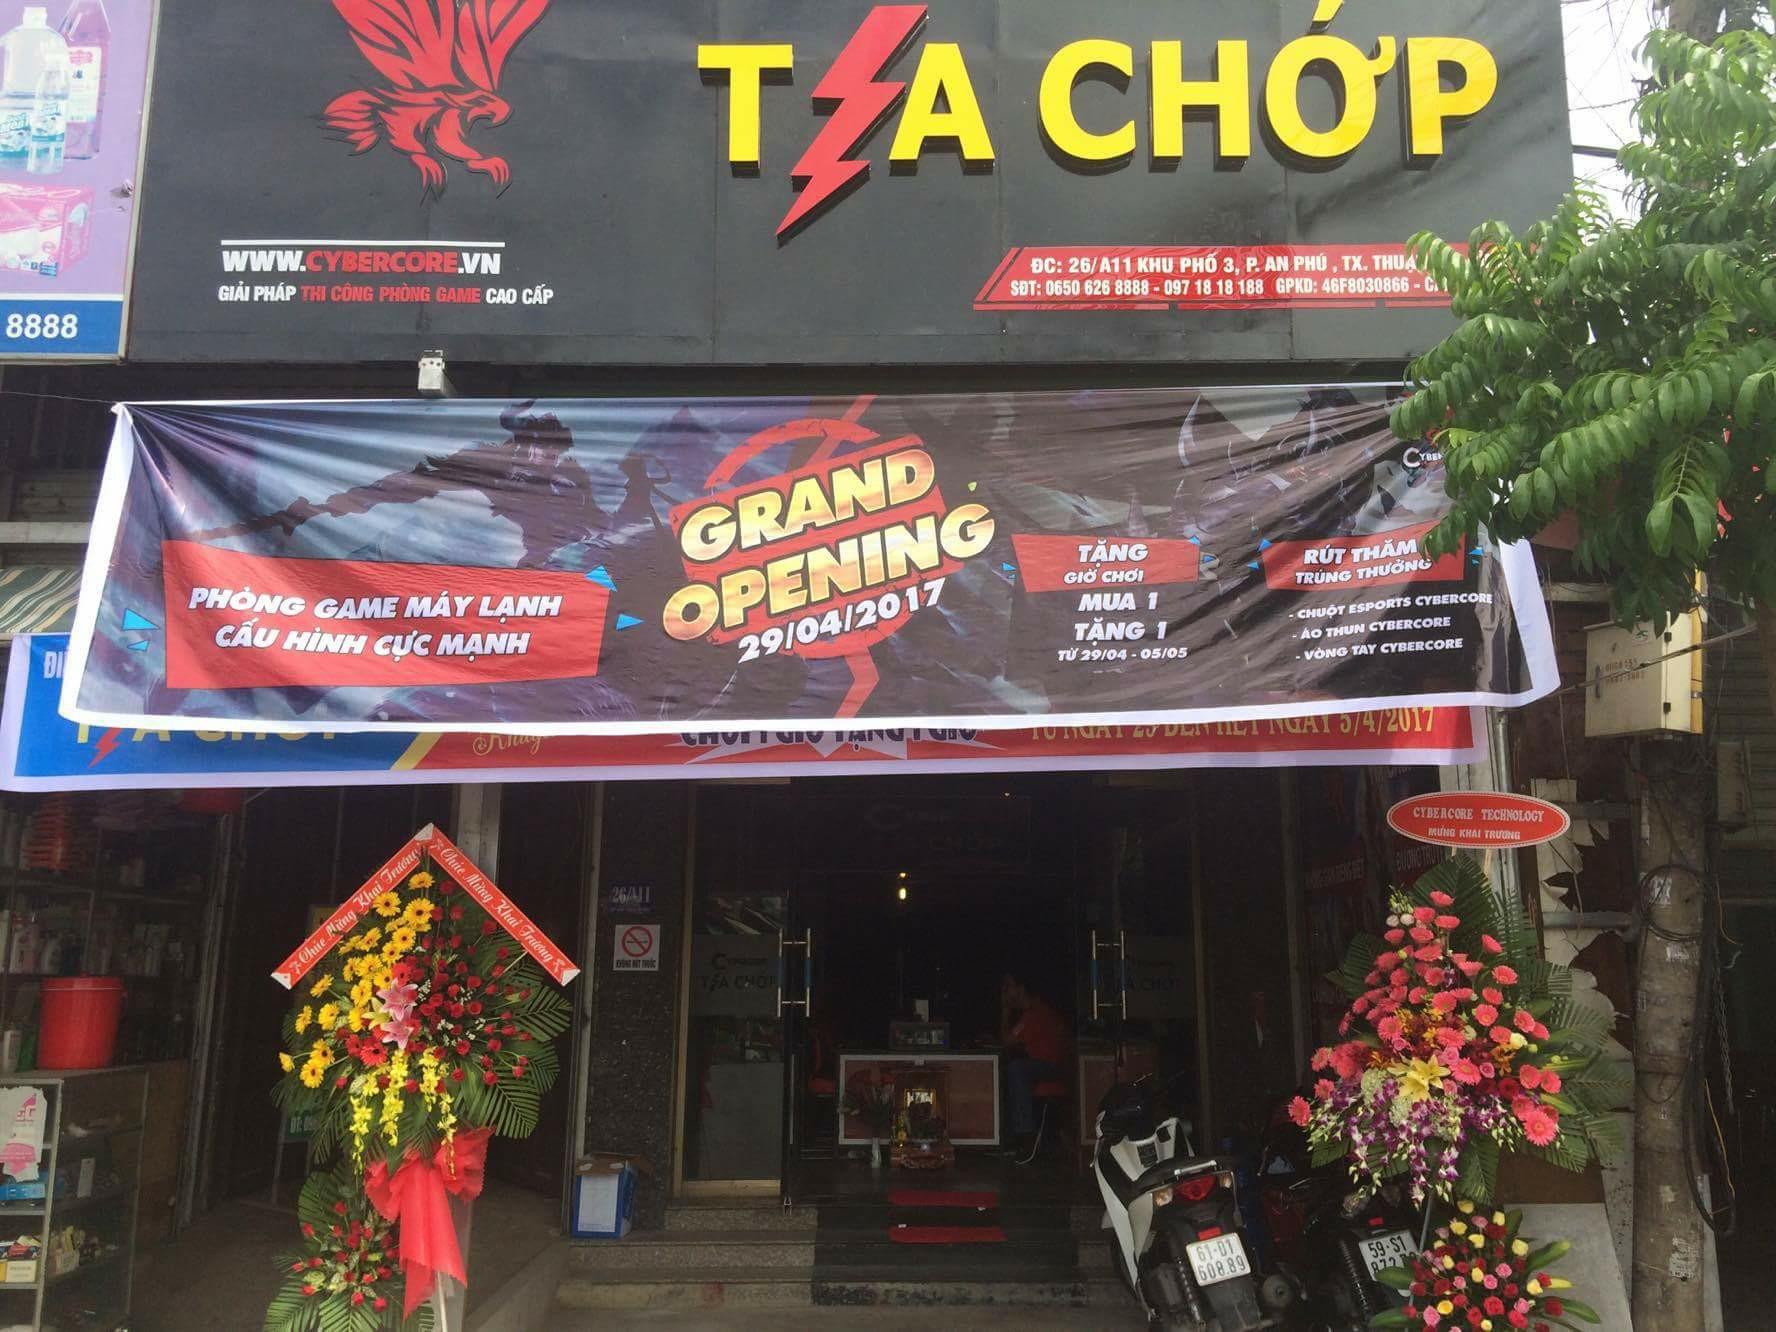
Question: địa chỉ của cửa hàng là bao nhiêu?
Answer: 26 / a11 khu phố 3, p. an phú, tx. thuận an